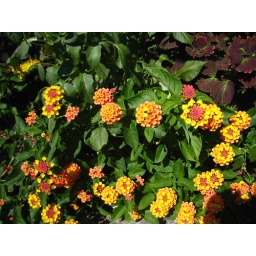
Rode bikes from my parents house to the CBG in Glencoe. It was a goregous Sunday afternoon!